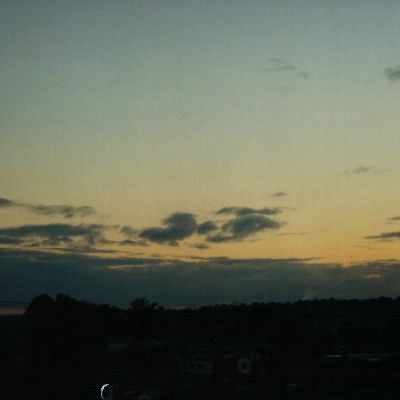
Cloud type: Stratocumulus (Sc)